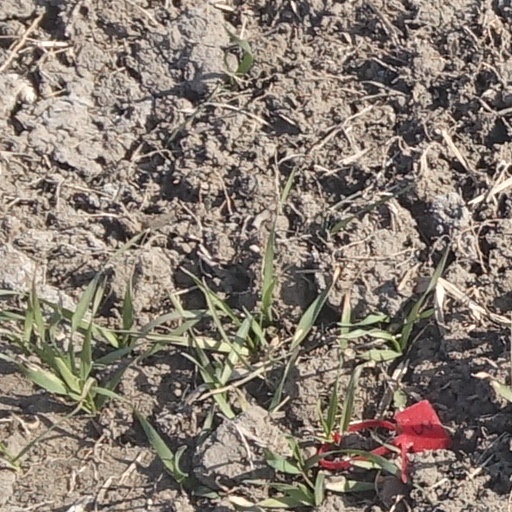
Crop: wheat